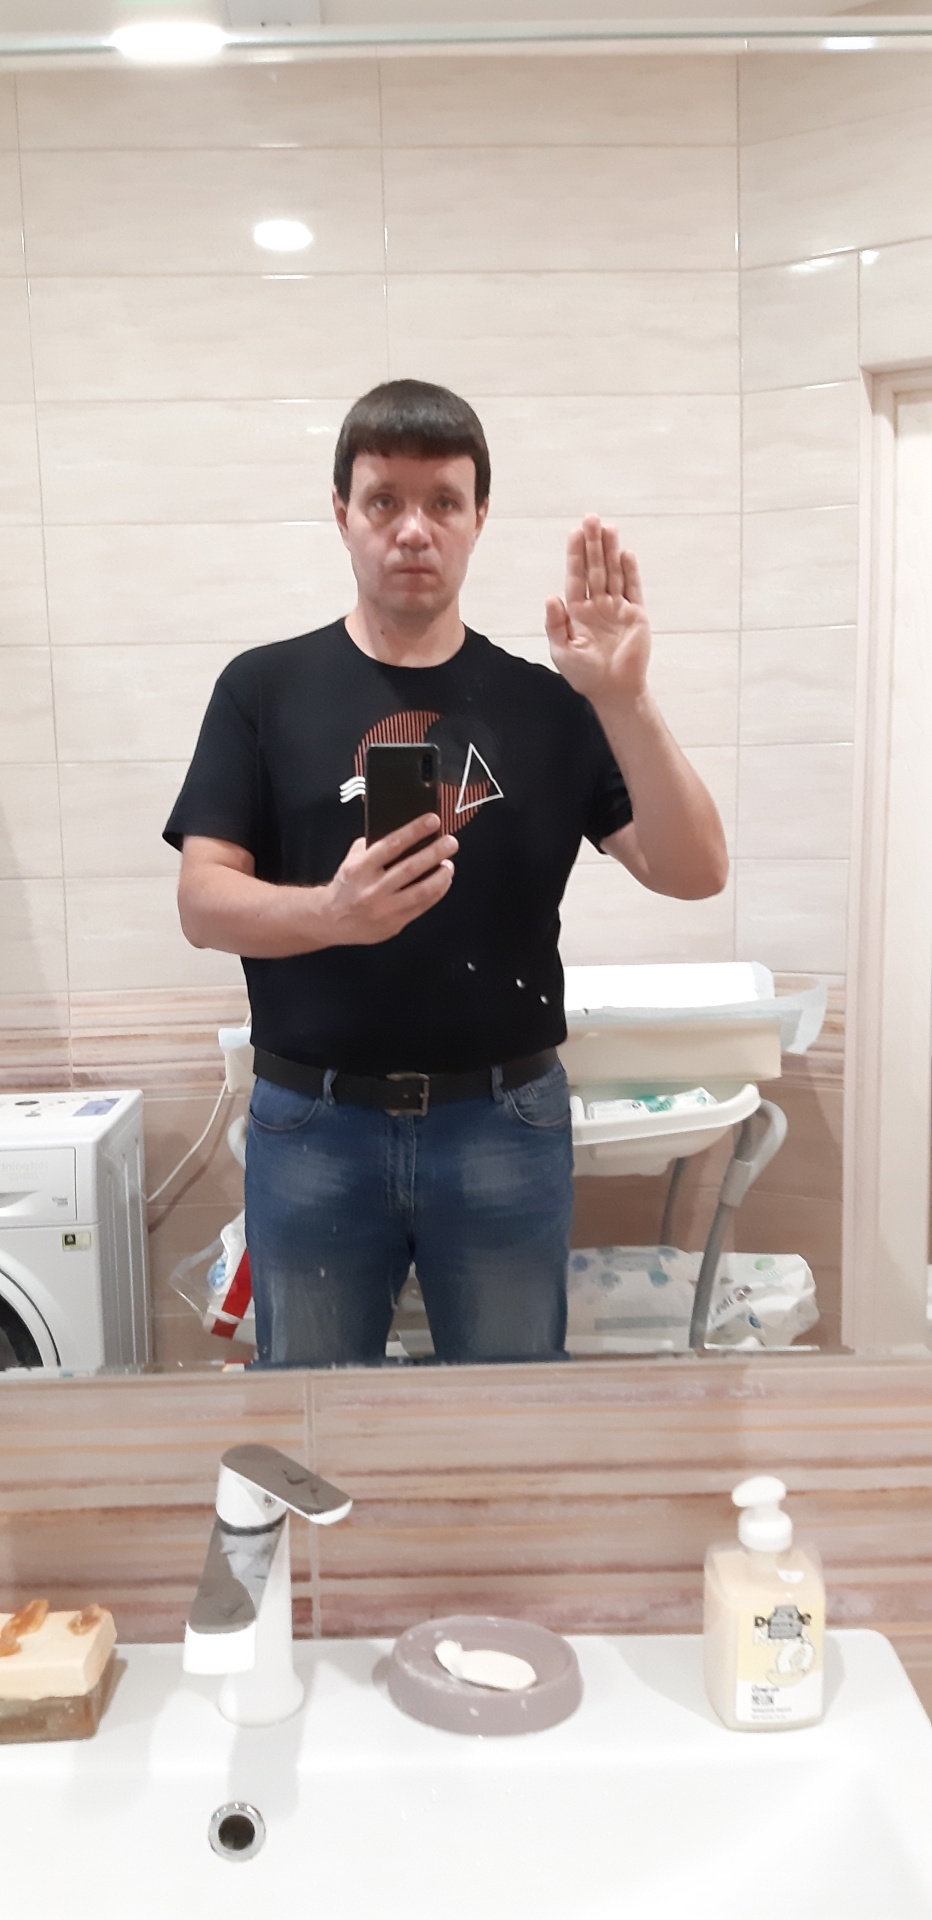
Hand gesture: stop